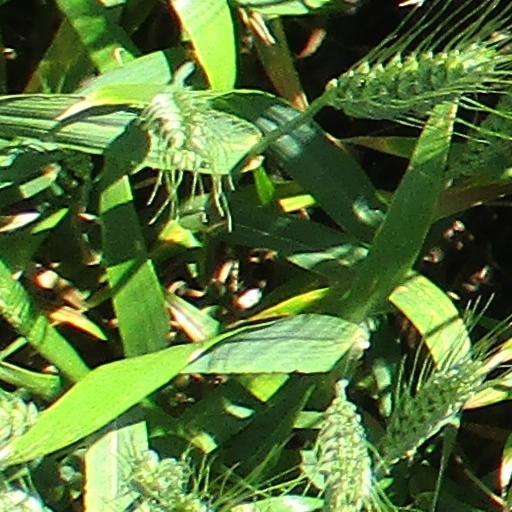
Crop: wheat